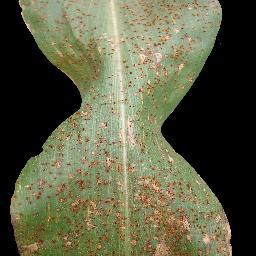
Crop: corn
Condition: (maize)_common_rust